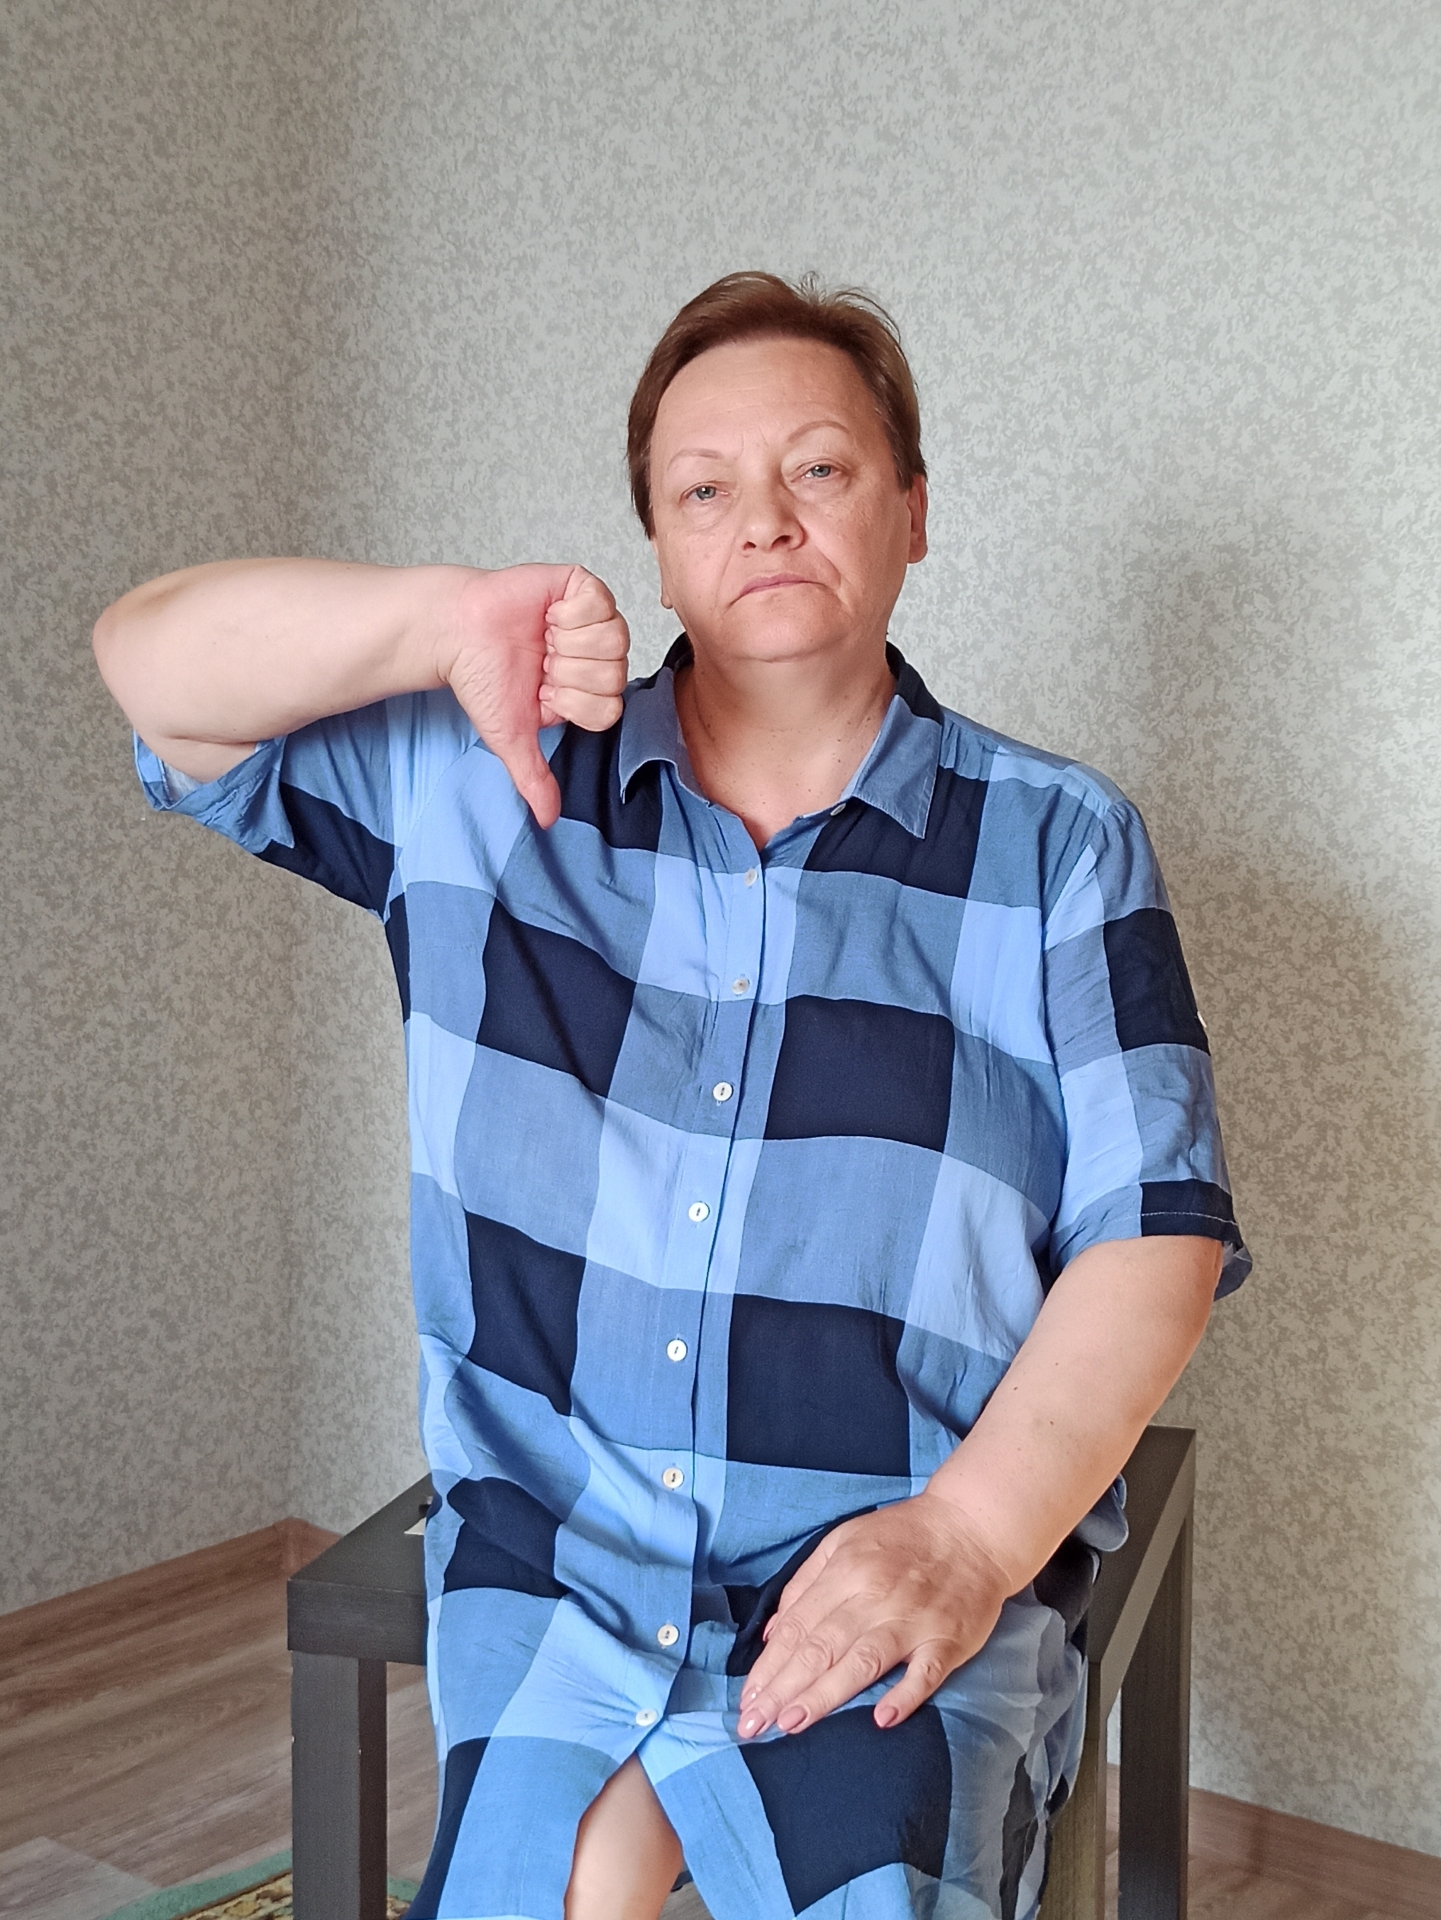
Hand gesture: dislike